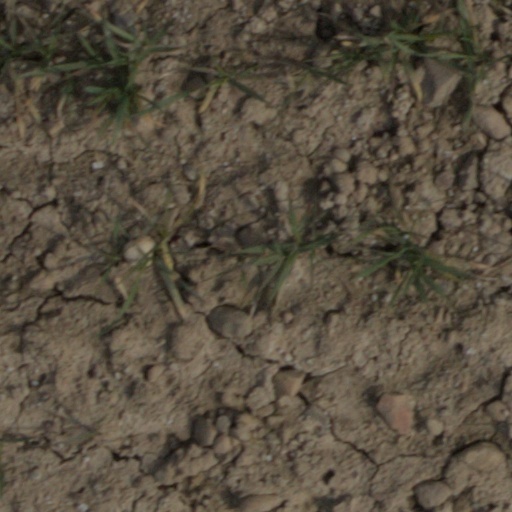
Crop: wheat